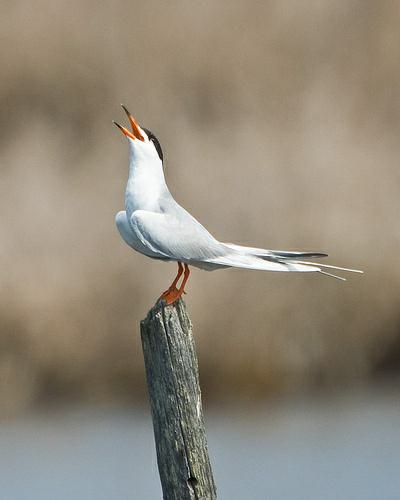
A photo of a forsters tern